St. George Tabernacle

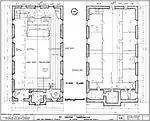
Floor plan of the St. George Tabernacle.

The settlement of St. George, Utah Territory was seen to be an important site for the future of the Church of Jesus Christ of Latter-day Saints. It was intended to be a cotton-growing town to allow the members of the church to be self-sufficient. The arid climate of Utah's Dixie resulted in poor harvests, resulting in economic hardship. Brigham Young, the President of the church at the time, then commissioned the construction of public works buildings in the area to assist the farmers.